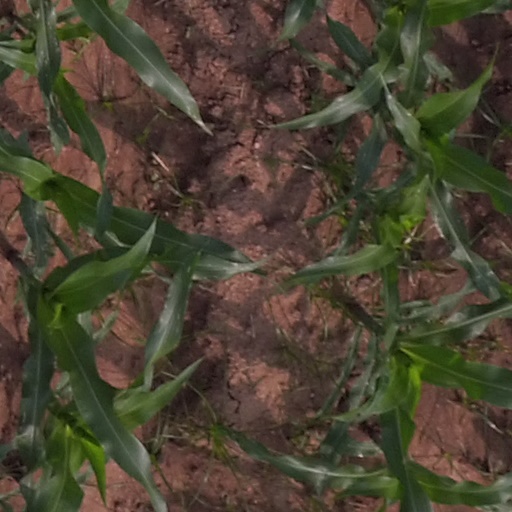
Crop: maize; corn